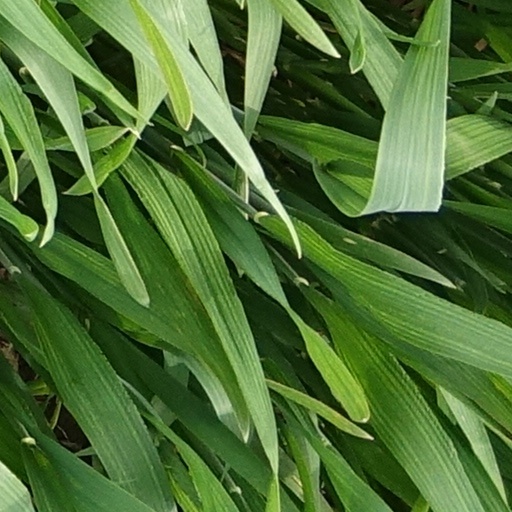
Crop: wheat